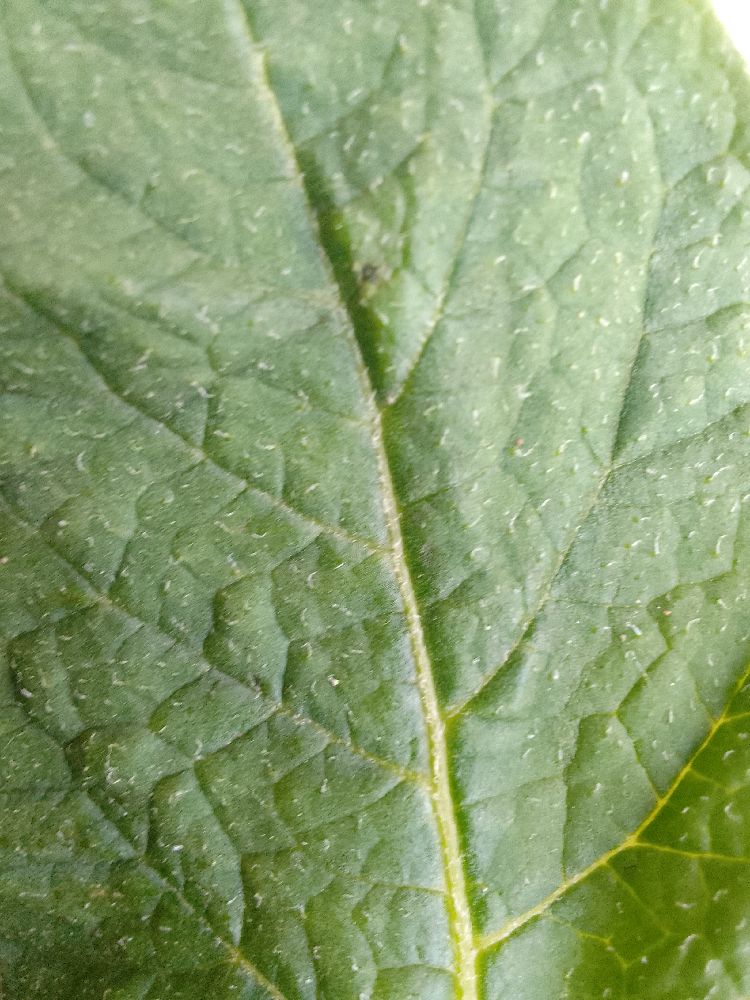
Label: Healthy